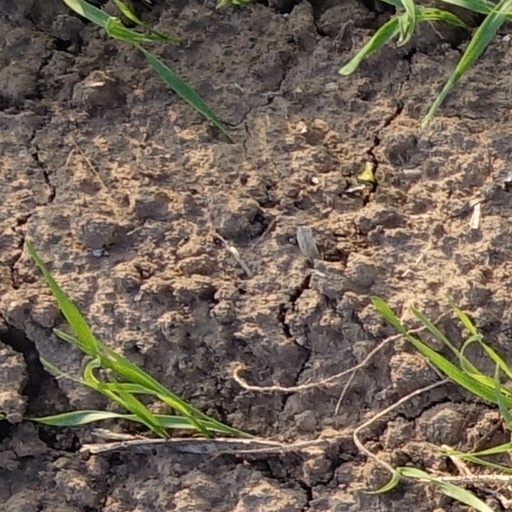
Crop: wheat